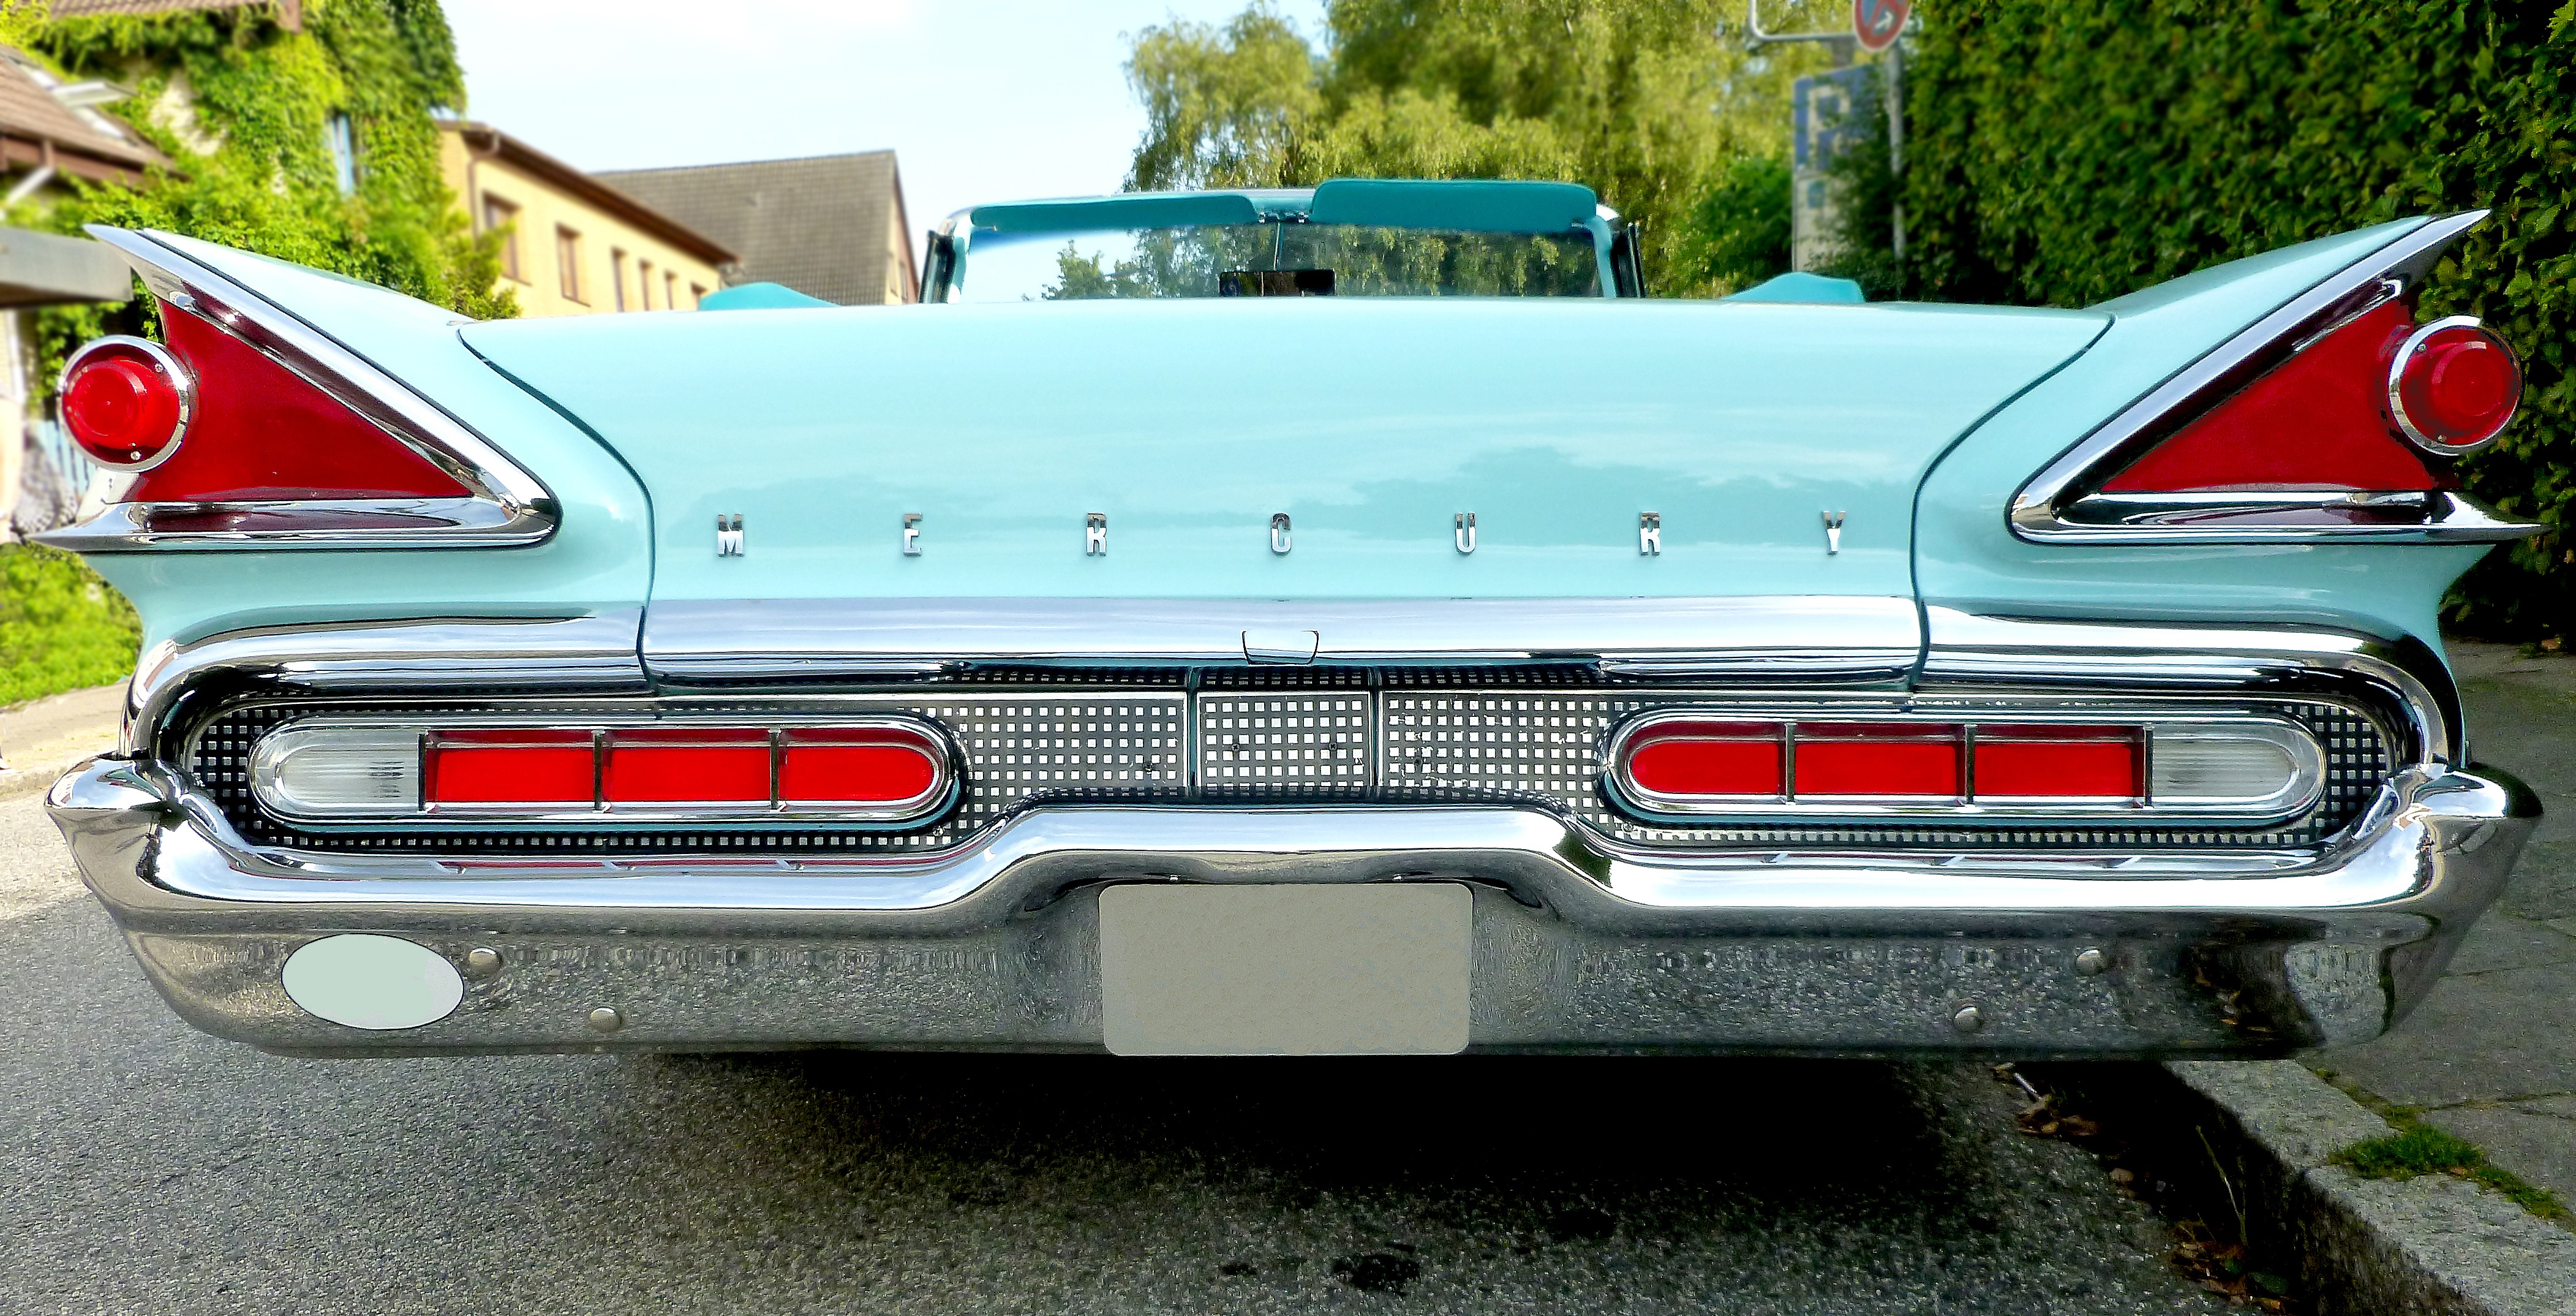
car, vintage, retro, vehicle, usa, auto, nostalgia, old car, spotlight, automotive, sports car, bumper, muscle car, american, chrome, cars, sedan, oldtimer, classic, convertible, mercury, coupe, v8, pkw, historically, chrome plated, tail fins, gloss, rarity, american car, antique car, white wall tires, land vehicle, automobile make, automotive exterior, luxury vehicle, full size car